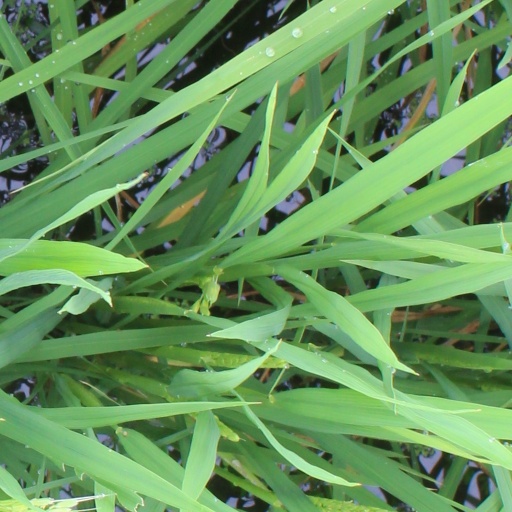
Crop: rice